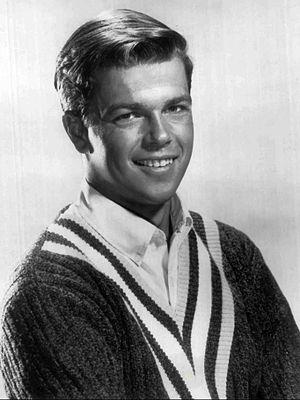
Robert Logan est un acteur et scénariste américain né le 29 mai 1941 à Brooklyn, New York.